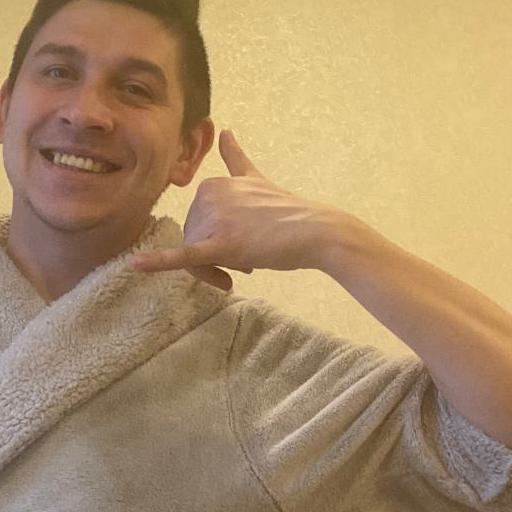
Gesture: call